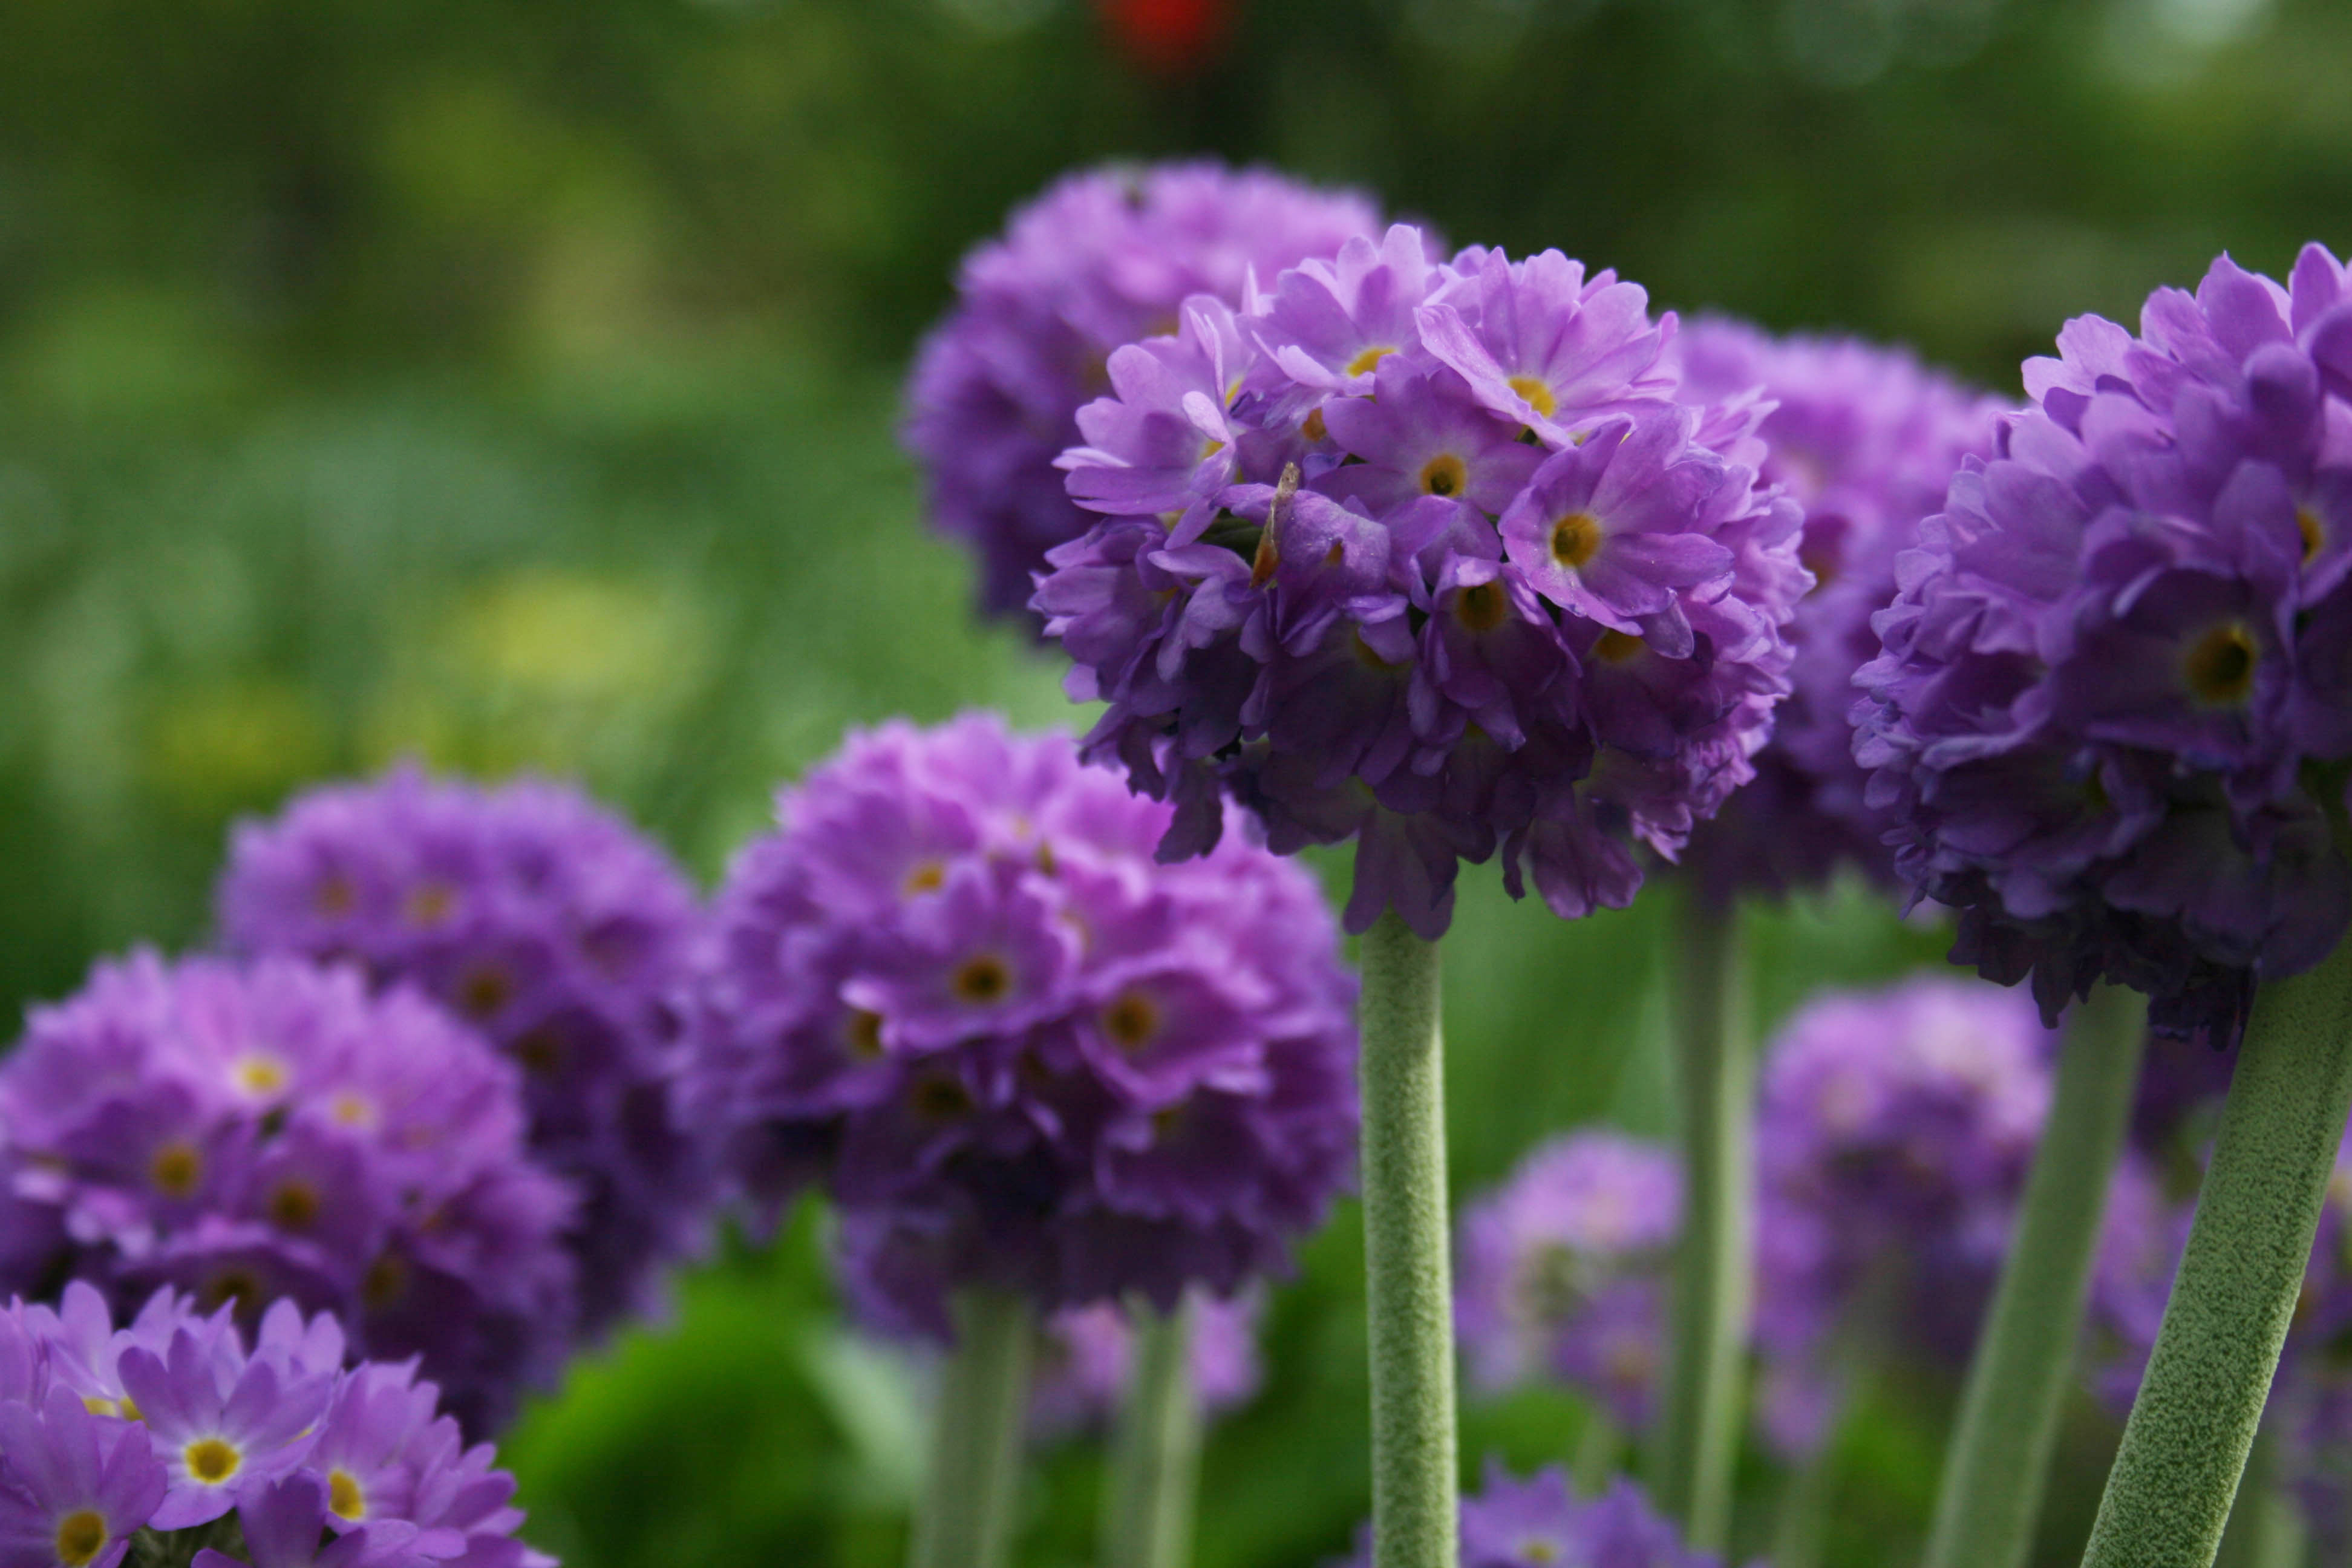
flower, flowering plant, plant, purple, lilac, violet, lavender, botany, petal, spring, primula, annual plant, herbaceous plant, shrub, viola, verbena, hydrangea, violet family, garden, buddleia, verbena family, perennial plant, bellflower family